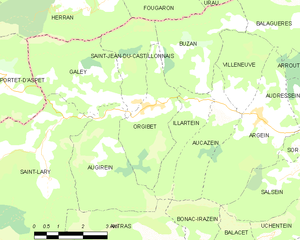
Carte des communes françaises: Orgibet